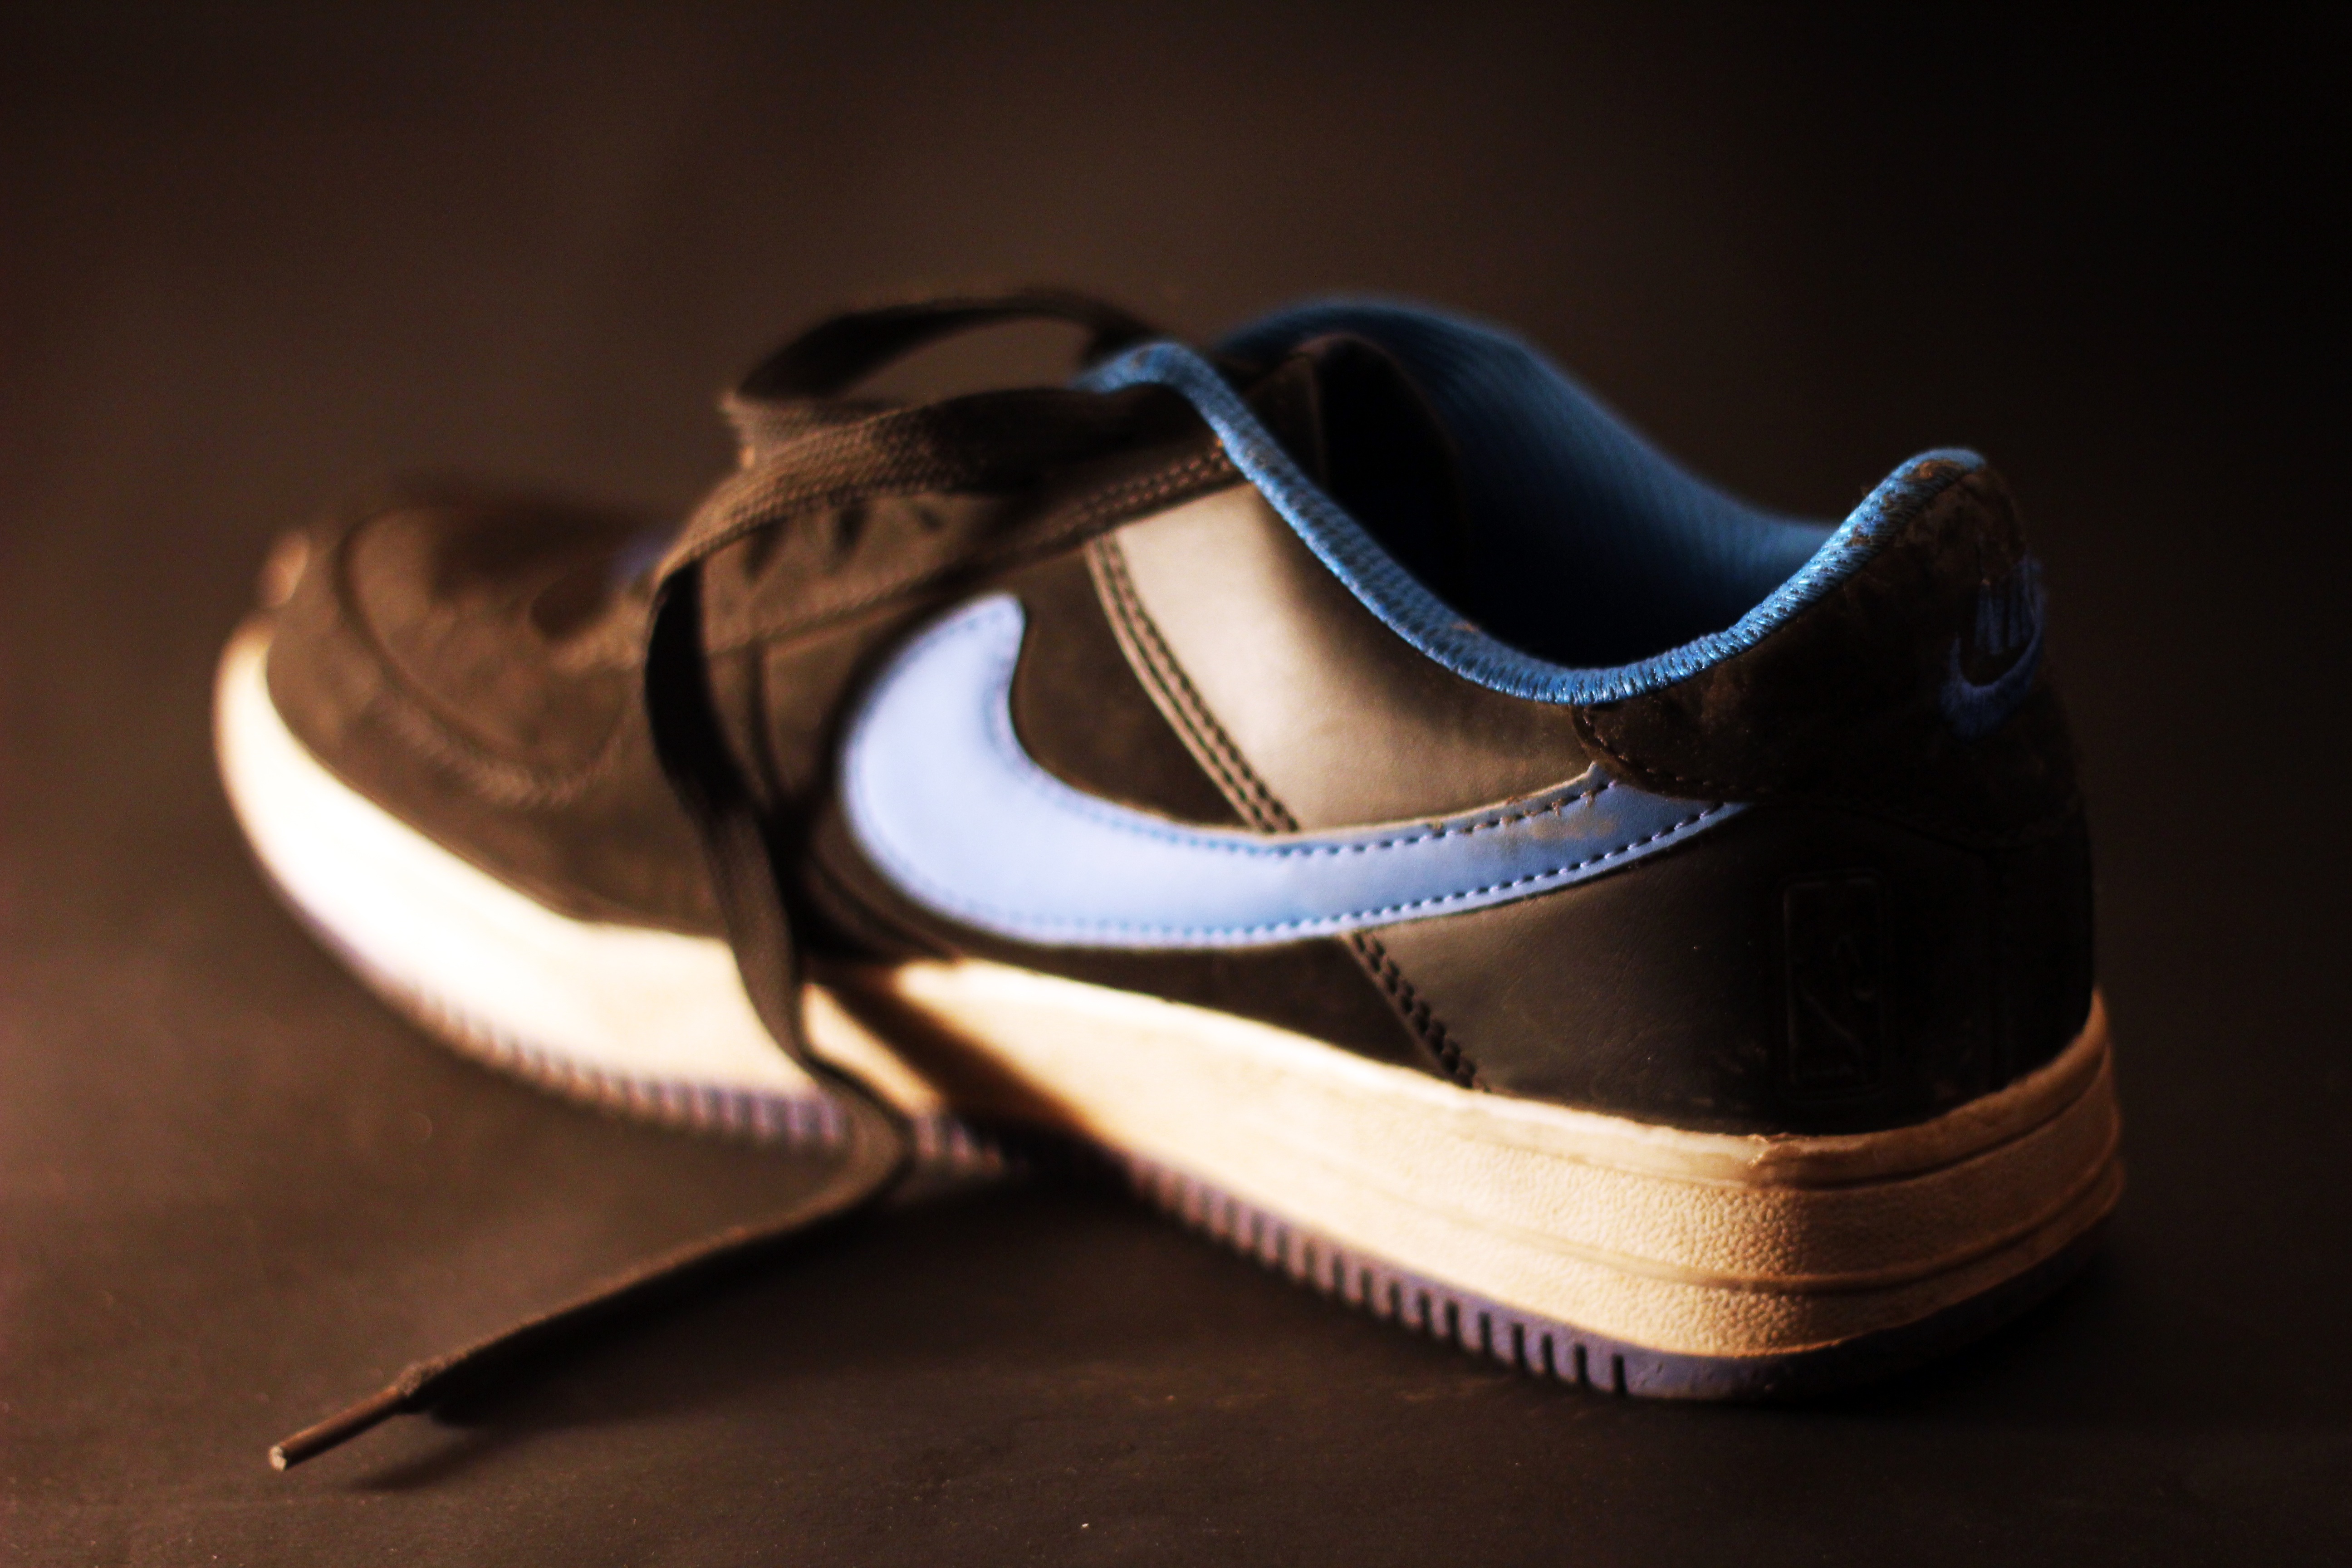
shoe, leather, leg, nike, brown, fashion, black, shoes, laces, sneakers, footwear, outdoor shoe, boy's